War crimes in the Gaza war

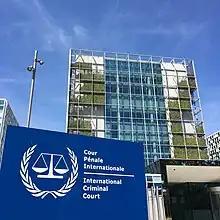
The premises of the International Criminal Court in The Hague, Netherlands. In applying for the arrest warrants, ICC Prosecutor Karim Ahmad Khan alleged that Netanyahu and Gallant committed the war crime of starvation.

Emanuela-Chiara Gillard, an associate fellow at Chatham House, argued that, given the size and nature of the 7 October attacks, Israel has a right of self-defence that could include its stated military aim of destroying Hamas, which has threatened to repeat its assault and eradicate the state of Israel. According to "The Economist", the law of armed conflict (LOAC) and international humanitarian law (IHL) grant Israel flexibility when it comes to taking military action against Hamas, but in its view, Israel's "definition of military targets is being stretched to breaking-point".